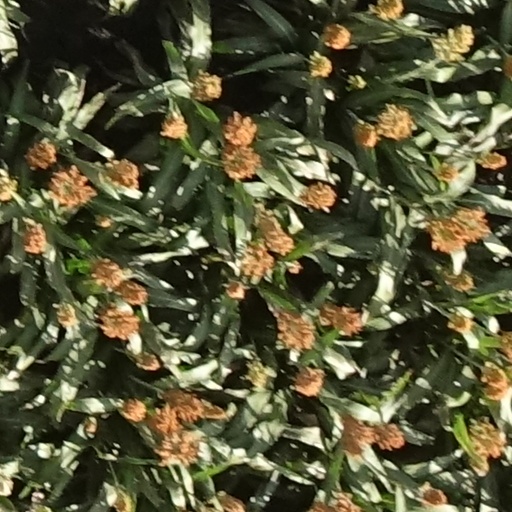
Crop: sorghum